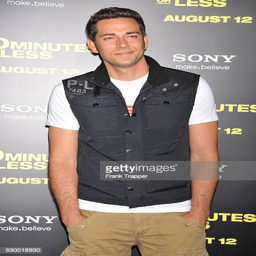
actor arrives at the premiere held